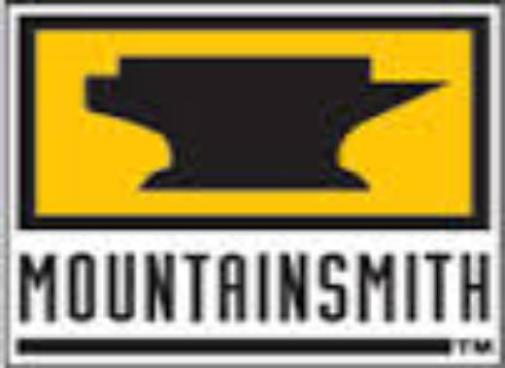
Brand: mountainsmith
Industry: Sports